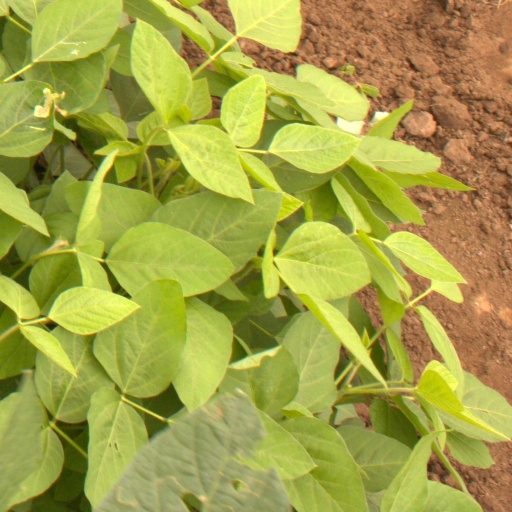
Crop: soybean